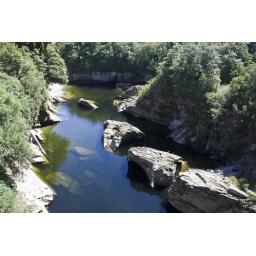
The Aorere River upstream of the road bridge near Salisbury Falls